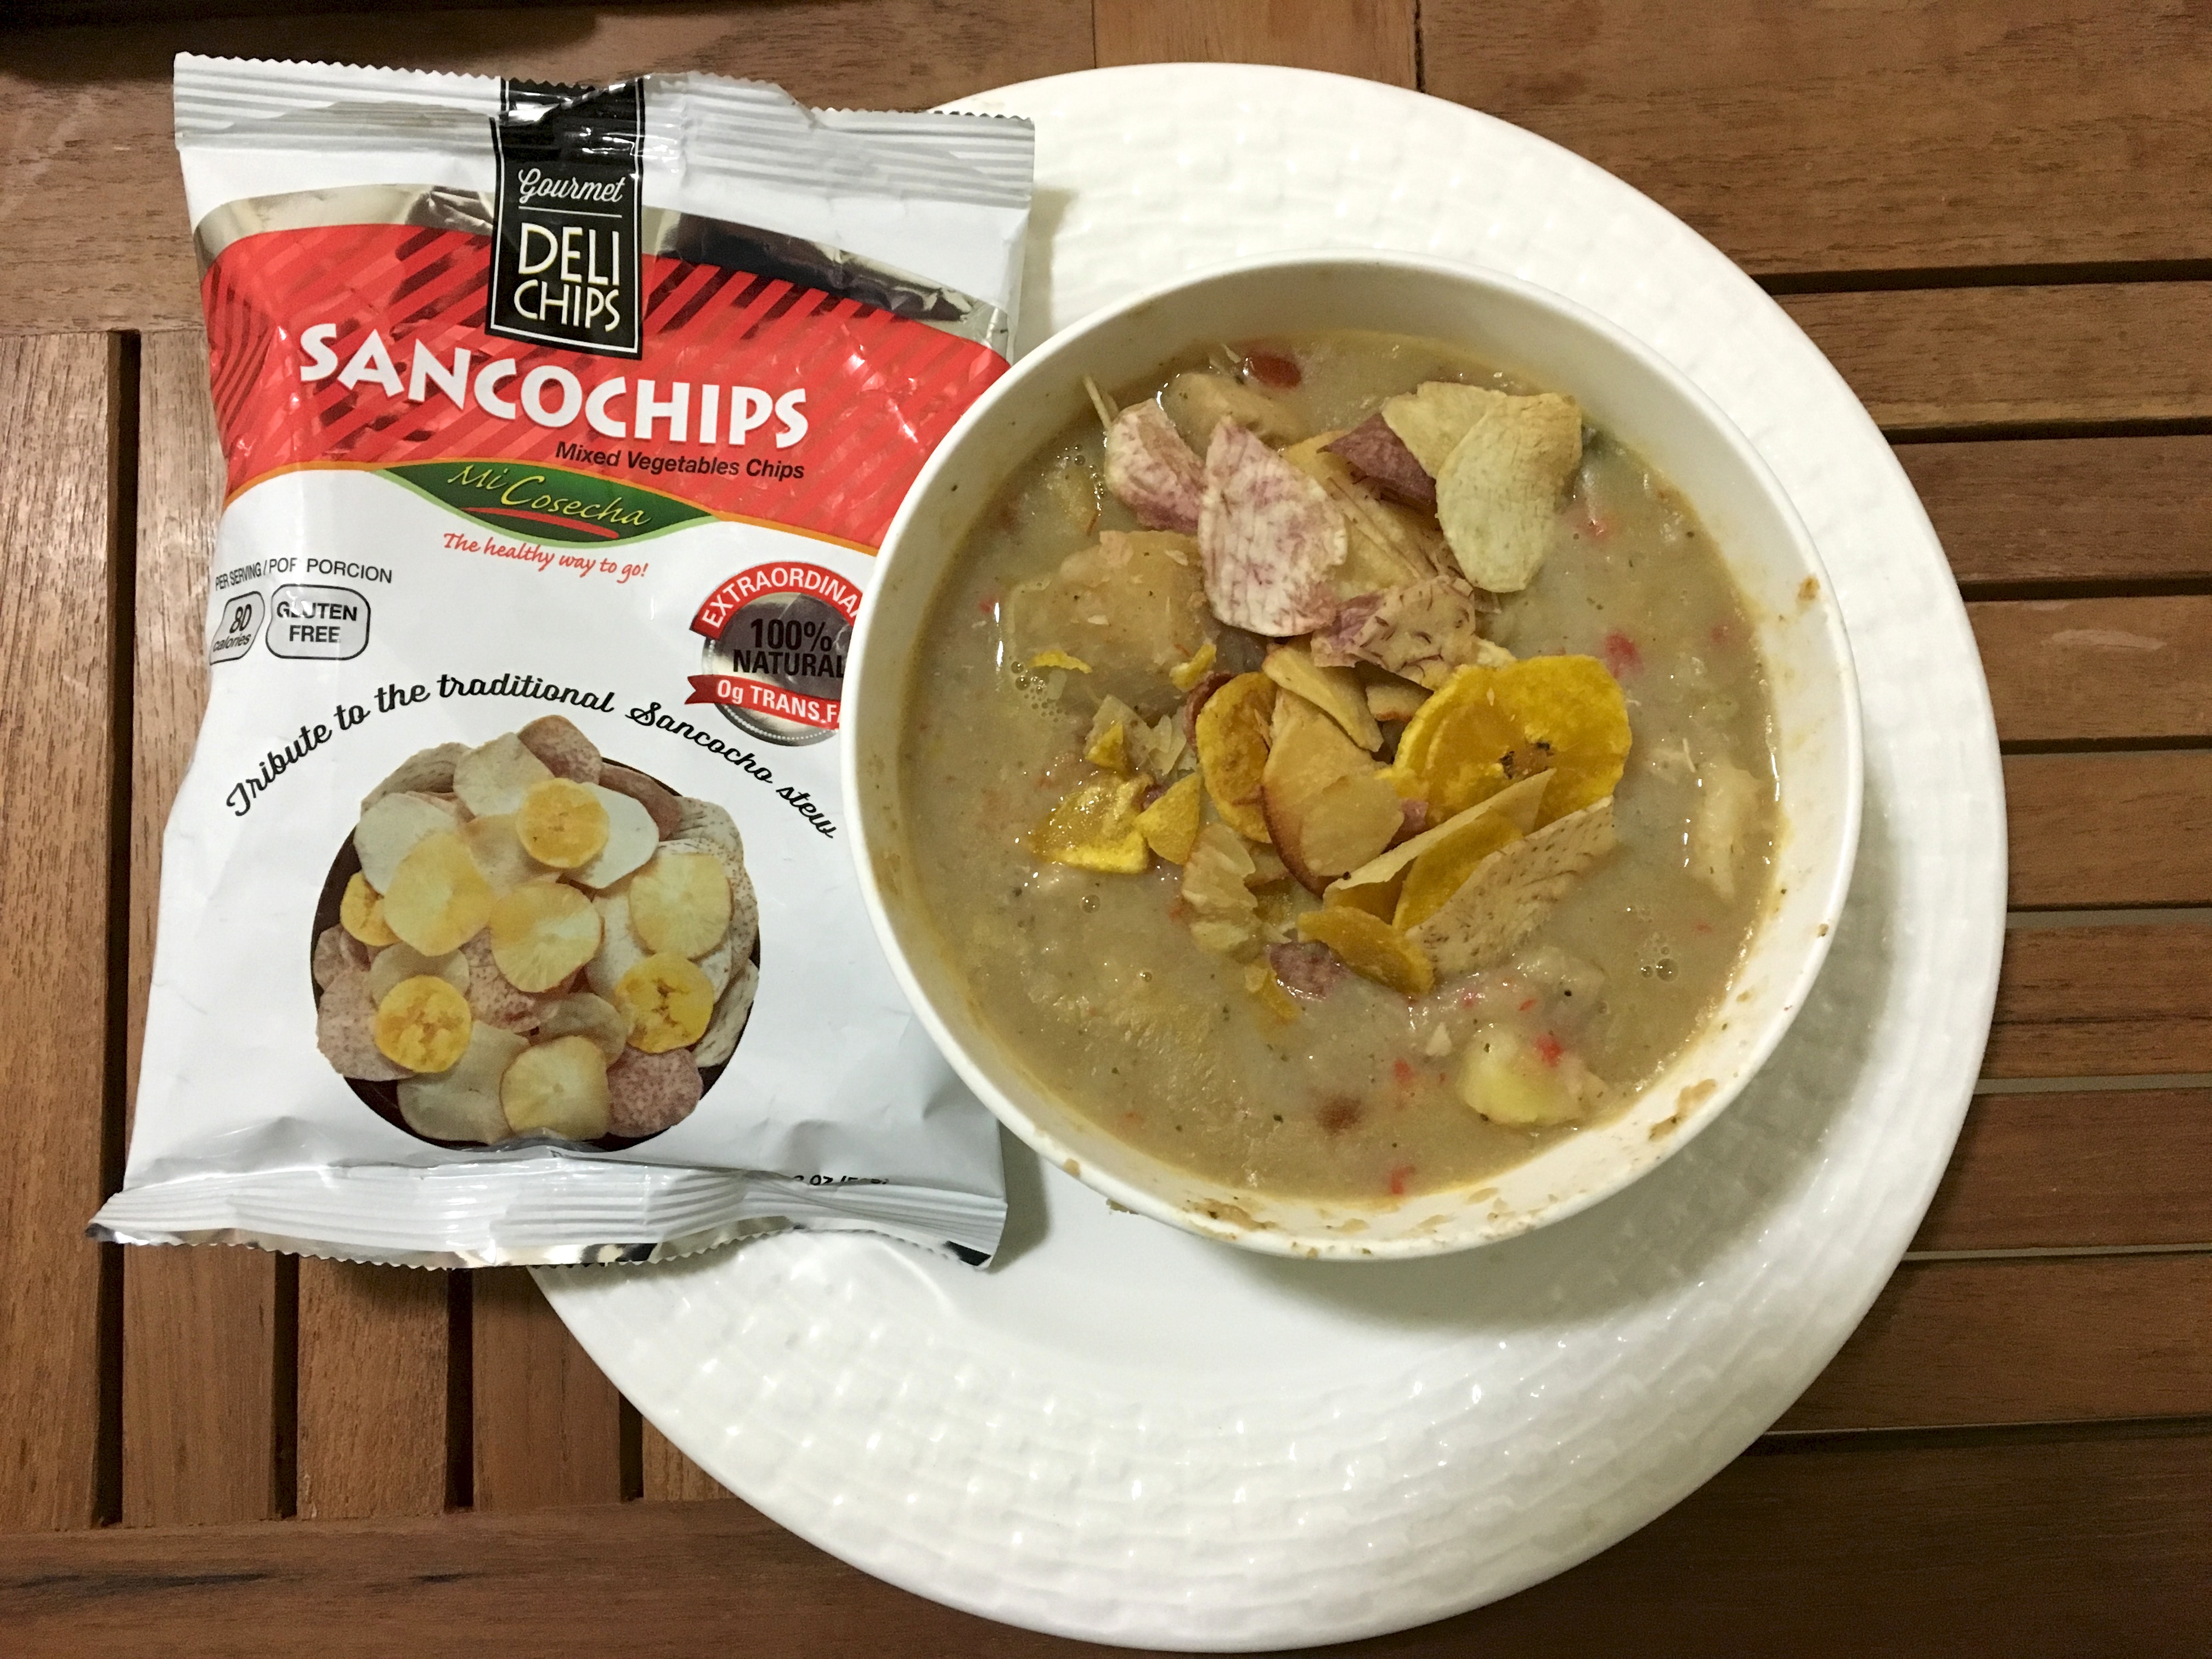
dish, meal, food, produce, breakfast, meat, cuisine, vegetarian food, curry